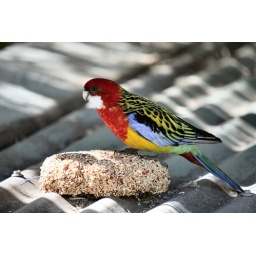
I moved the bird seed under an overhanging tree after inadvertently feeding a dove to a sparrowhawk.